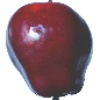
Label: red_delicious_apple